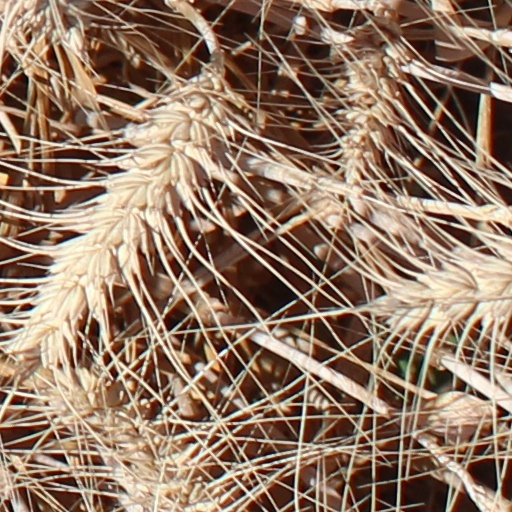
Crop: wheat